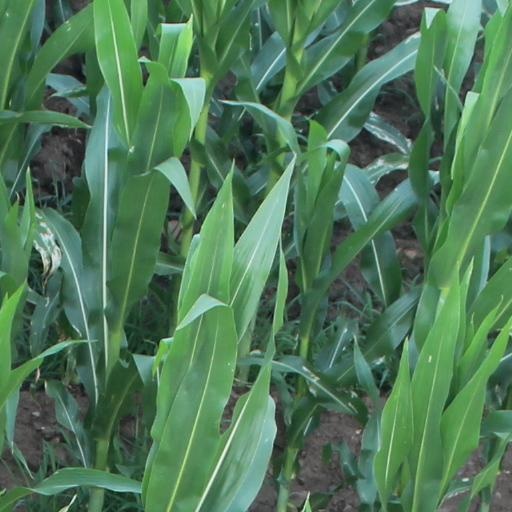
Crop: maize; corn